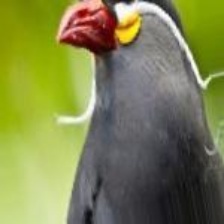
Species: INCA TERN
Scientific name: LAROSTERNA INCA